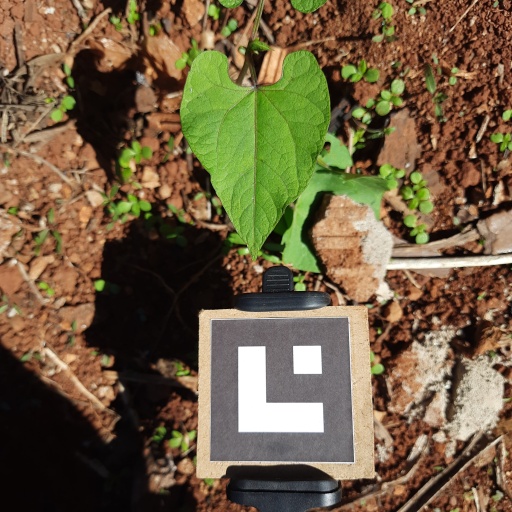
Observations: flat surface, no eating holes, under sunlight